Byaduk

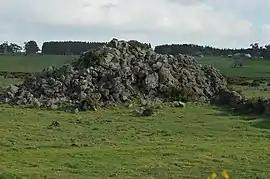
Tumuli – lava blisters

Byaduk is a township in the Shire of Southern Grampians in the Western District of Victoria, Australia.